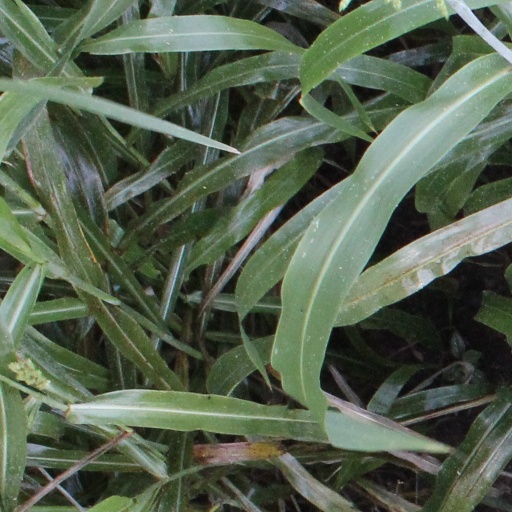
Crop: sorghum